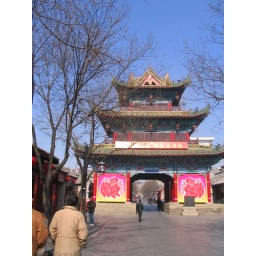
The Xingming tower in walking street.